Motor-paced racing

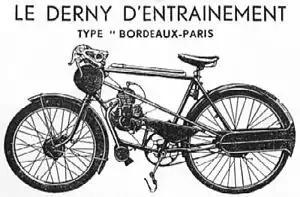
Derny publicity material

The first races were limited more by the speed a motorcycle could achieve than the ability of the rider to follow, with being a good average, according to the historian H. M. Ellis. The races became faster as the pacers became faster. Paced races kept audiences enthralled for many decades in Europe and, at one time, in North America. Tens of thousands watched, especially in Germany. The popularity of this form of pacing declined in the latter part of the 20th century.